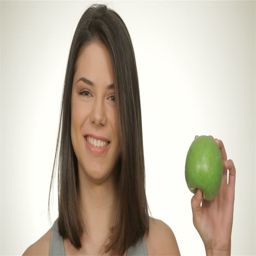
girl holds green apple , concept of sport and a healthy diet .